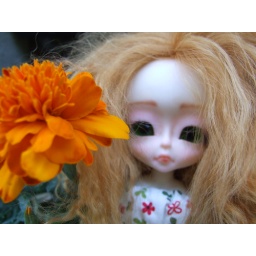
Custom face up and handmade dress by Junipa! THANKS!